Titisee-Neustadt

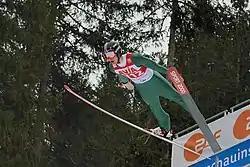
FIS Ski Jump Worldcup 2016

The Hochfirst ski jump is Germany's largest natural ski jump that is regularly host to ski jump events like the FIS Ski Jumping World Cup. The Hochfirst jump was built in 1950.